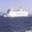
Label: ship